San Sisto Vecchio

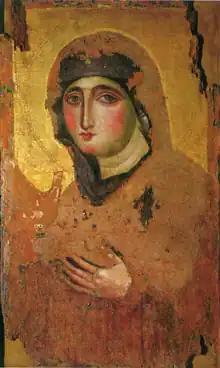
The "Maria Advocata", , hung in the basilica from 1221 to 1575

The Basilica of San Sisto Vecchio (in Via Appia) is a Catholic minor basilica and Dominican conventual church in Rome, Italy. It has been a titular church since 600 AD. Its Cardinal priest is currently Antoine Kambanda.